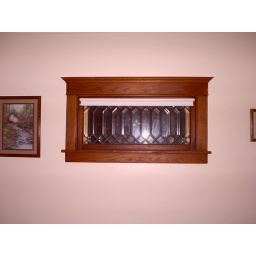
there were a couple of stained glass windows and leaded glass windows in this house